George Blanda

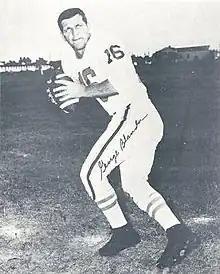
Blanda with the Oilers in 1961

Blanda retired after the 1958 season because of Halas' insistence on only using him as a kicker, but returned in 1960 upon the formation of the American Football League. He signed with the Houston Oilers as both a quarterback and kicker. He was derided by the sports media as an "NFL Reject", but he went on to lead the Oilers to the first two league titles in AFL history, and he was the All-AFL quarterback and won AFL Player of the Year honors in 1961. During that season, he led the AFL in passing yards (3,330) and touchdown passes (36). His 36 touchdown passes in 1961 were the most ever thrown by any NFL/AFL quarterback in a single season, until matched by Y. A. Tittle of the NFL New York Giants two years later in . Blanda's and Tittle's mark remained the record until surpassed by Dan Marino's 48 touchdown passes in 1984. In the 1961 title game, he threw five interceptions, becoming the fourth quarterback in football history to do so in a playoff game. However, the Oilers won 10–3 on the strength of a tough defense that held the San Diego Chargers to no points until late in the fourth quarter, and Blanda made a field goal and threw a touchdown pass to Billy Cannon in the win. Of all players to throw five interceptions or more in a playoff game, Blanda is the only one who did not lose the game.